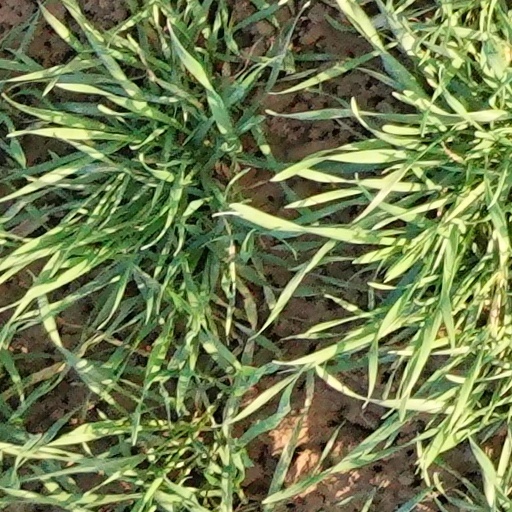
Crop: wheat